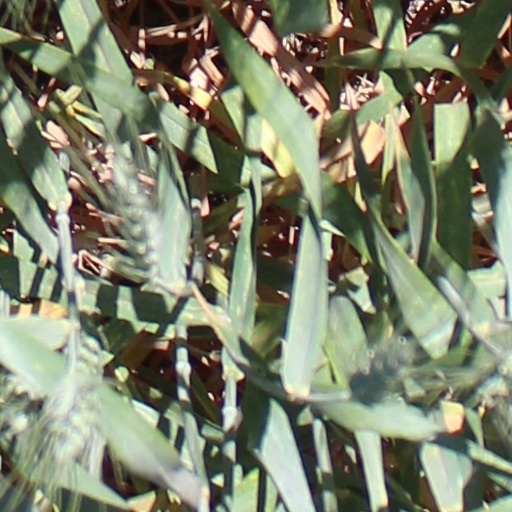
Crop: wheat